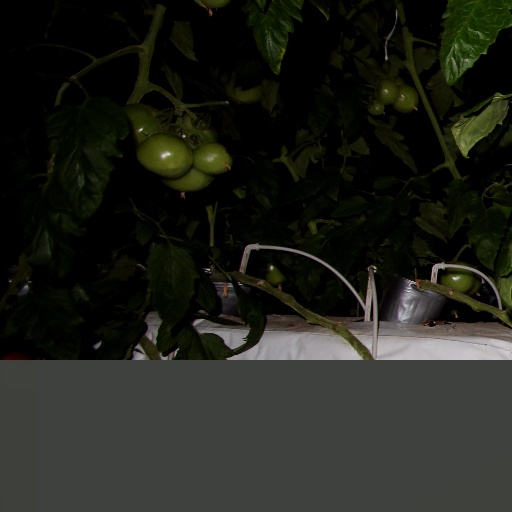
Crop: tomato